Presidency of Theodore Roosevelt

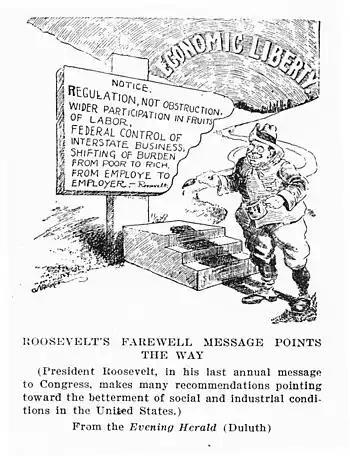
In his waning days in office, Roosevelt proposed numerous reforms.

By 1907, Roosevelt identified himself with the "left center" of the Republican Party. He explained his balancing act: